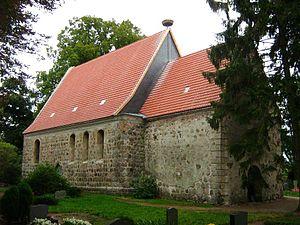
Neddemin est une commune rurale allemande de l'arrondissement du Plateau des lacs mecklembourgeois qui comptait 338 habitants au 31 décembre 2010.